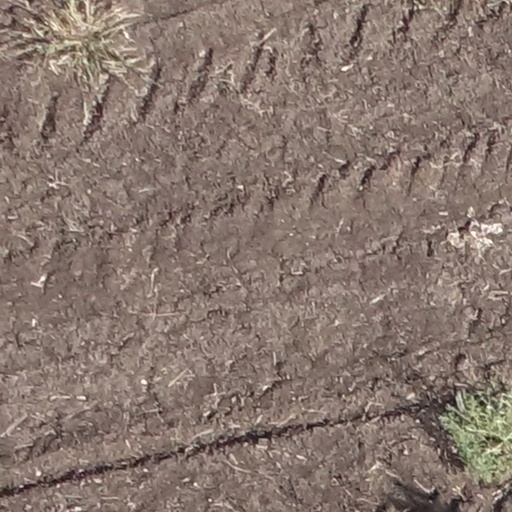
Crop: sorghum